Kepler space telescope

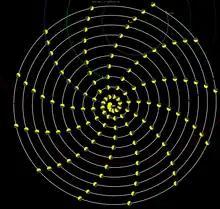
The motion of Kepler relative to Earth, slowly drifting away from Earth in a similar orbit, looking like a spiral over time

Kepler orbits the Sun, which avoids Earth occultations, stray light, and gravitational perturbations and torques inherent in an Earth orbit.